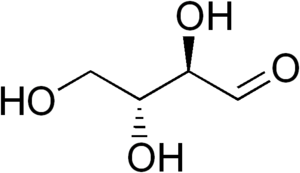
L'érythrose est un aldose à 4 atomes de carbone.